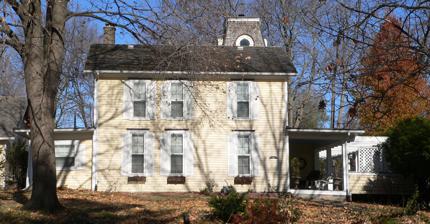
Building: William P. Hepburn House
Country: United States of America
Year built: 1867
Historic house in Iowa, United States United States historic place William P. Hepburn House U.S. National Register of Historic Places U.S. National Historic Landmark Hepburn house, seen from Lincoln Street Show map of Iowa Show map of the United States Location 321 W. Lincoln St. Clarinda, Iowa Coordinates 40°44′30″N 95°2′30.5″W / 40.74167°N 95.041806°W / 40.74167; -95.041806 Built 1867 NRHP reference No. 73000736 Significant dates Added to NRHP June 4, 1973 Designated NHL December 8, 1976 The William P. Hepburn House is a historic house and National Historic Landmark in Clarinda, Iowa . It was home to United States Congressman William P. Hepburn (1833–1916) from about 1867 until his death. Hepburn most significantly introduced the Hepburn Act of 1906, which gave the Federal government the power to set railroad rates, and was an important precedent in Federal regulation of private industry. The house was declared a National Historic Landmark in 1976. It is a private residence, not generally open to the public. Description and history The Hepburn house is located in a residential area west of downtown Clarinda, at the northeast corner of West Lincoln and North 19th Streets. The house stands at the top of a rise from which Hepburn would have had a view of the city's downtown, but it is now hemmed in by trees and residential development. The house is a 2 + 1 ⁄ 2 -story wood-frame structure, roughly L-shaped, with a cross-gable roof, clapboard siding, and a brick foundation. Extending north along the eastern facade (the main facade of the building) is a flat-roof veranda, and there is a mansard-roofed tower located at the crook of the L. The house was from 1867 until his death in 1916 the primary residence of William P. Hepburn , and the best-preserved of two residences associated with his political life (the other is a townhouse in Washington, DC ). Hepburn, trained as a lawyer and a veteran of the American Civil War , served as member of the United States House of Representatives 1880–1886 and 1892–1908. During the second period he chaired the House Committee on Interstate and Foreign Commerce, and was instrumental in the passage of what became known as the Hepburn Act , groundbreaking legislation that greatly expanded the authority of the Interstate Commerce Commission , especially with regard to railroad rates and fiscal oversight. He also played an important role in authorizing construction of the Panama Canal , and sought to curb the power of the Speaker of the House Joseph G. Cannon . See also List of National Historic Landmarks in Iowa National Register of Historic Places listings in Page County, Iowa References